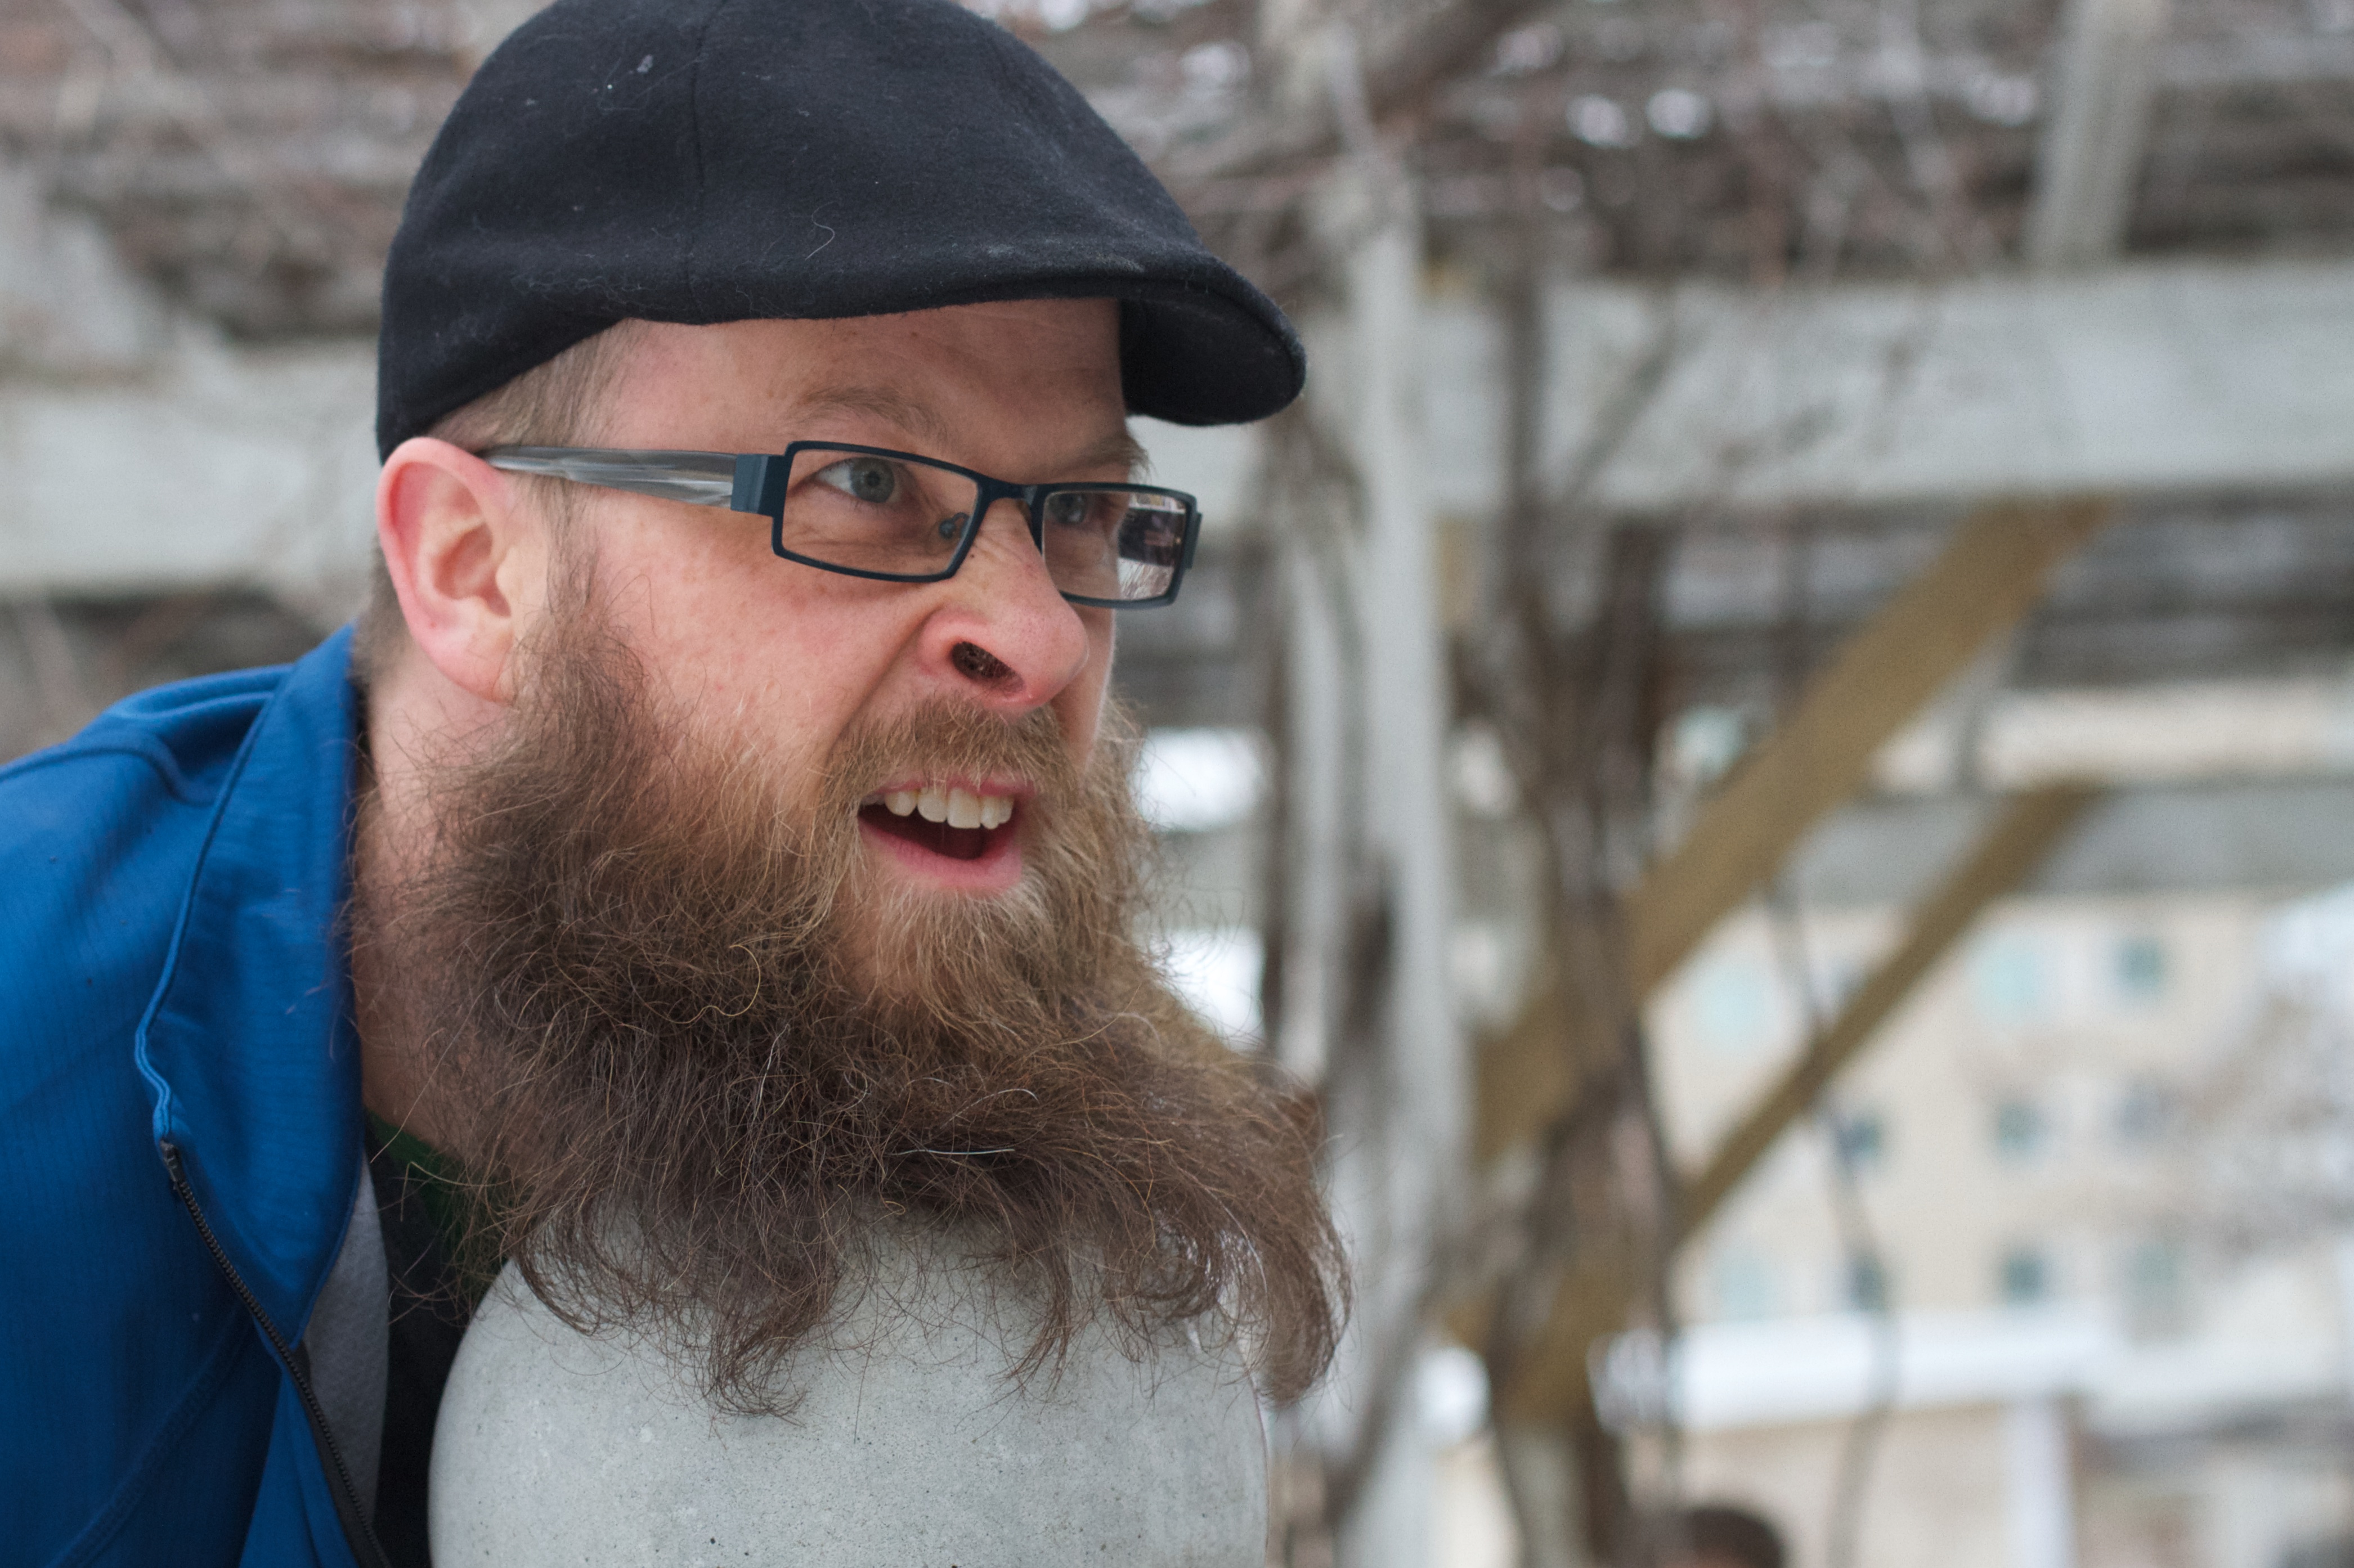
man, person, winter, people, hair, male, portrait, hairstyle, beard, glasses, head, 2015365, facial hair, vision care